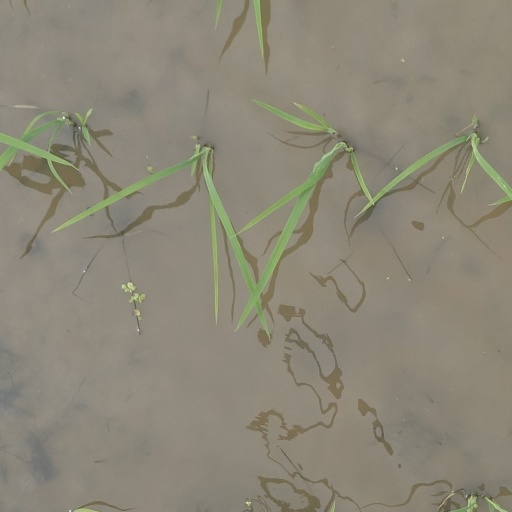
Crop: rice